Question: Please indicate a possible affordance area of fork that can be used for holding
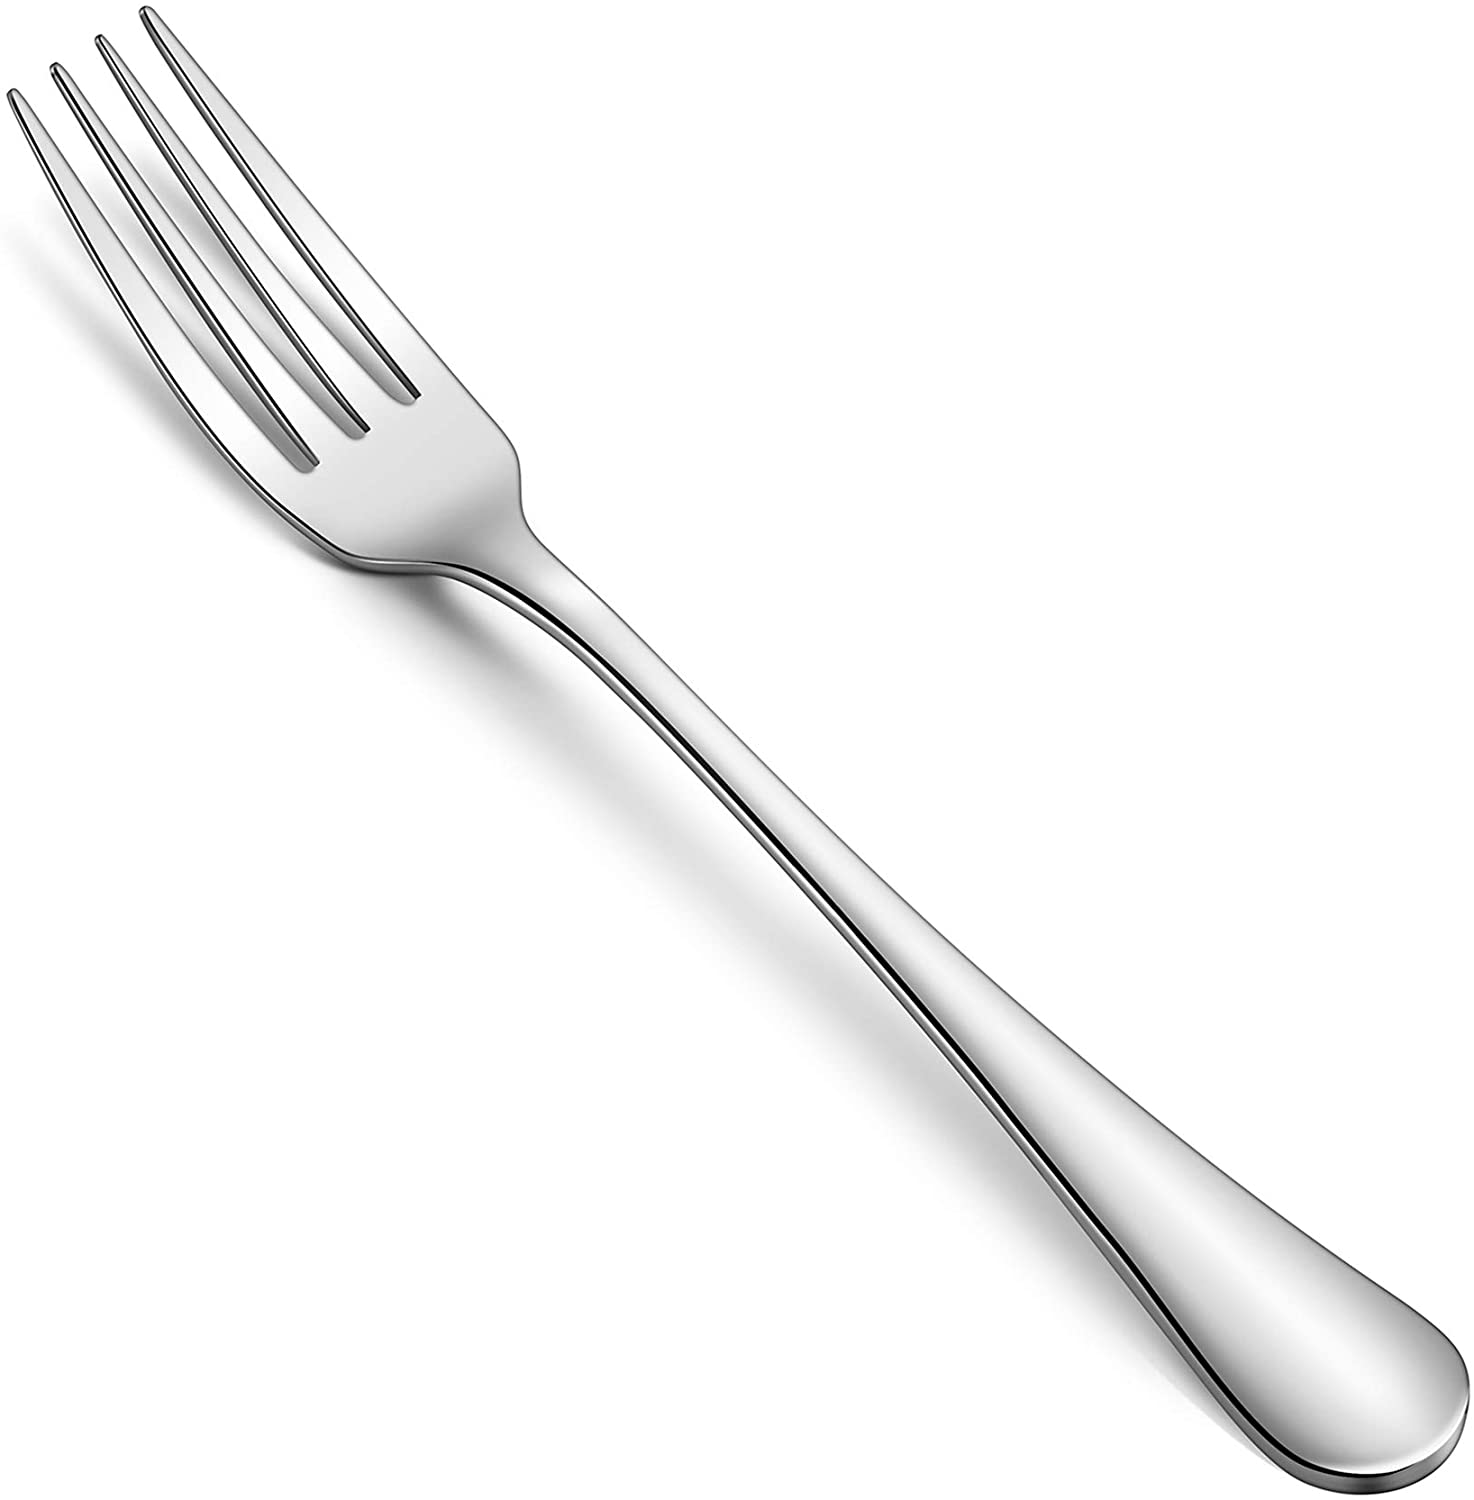
Answer: [915.158, 988.992, 1452.238, 1470.452]